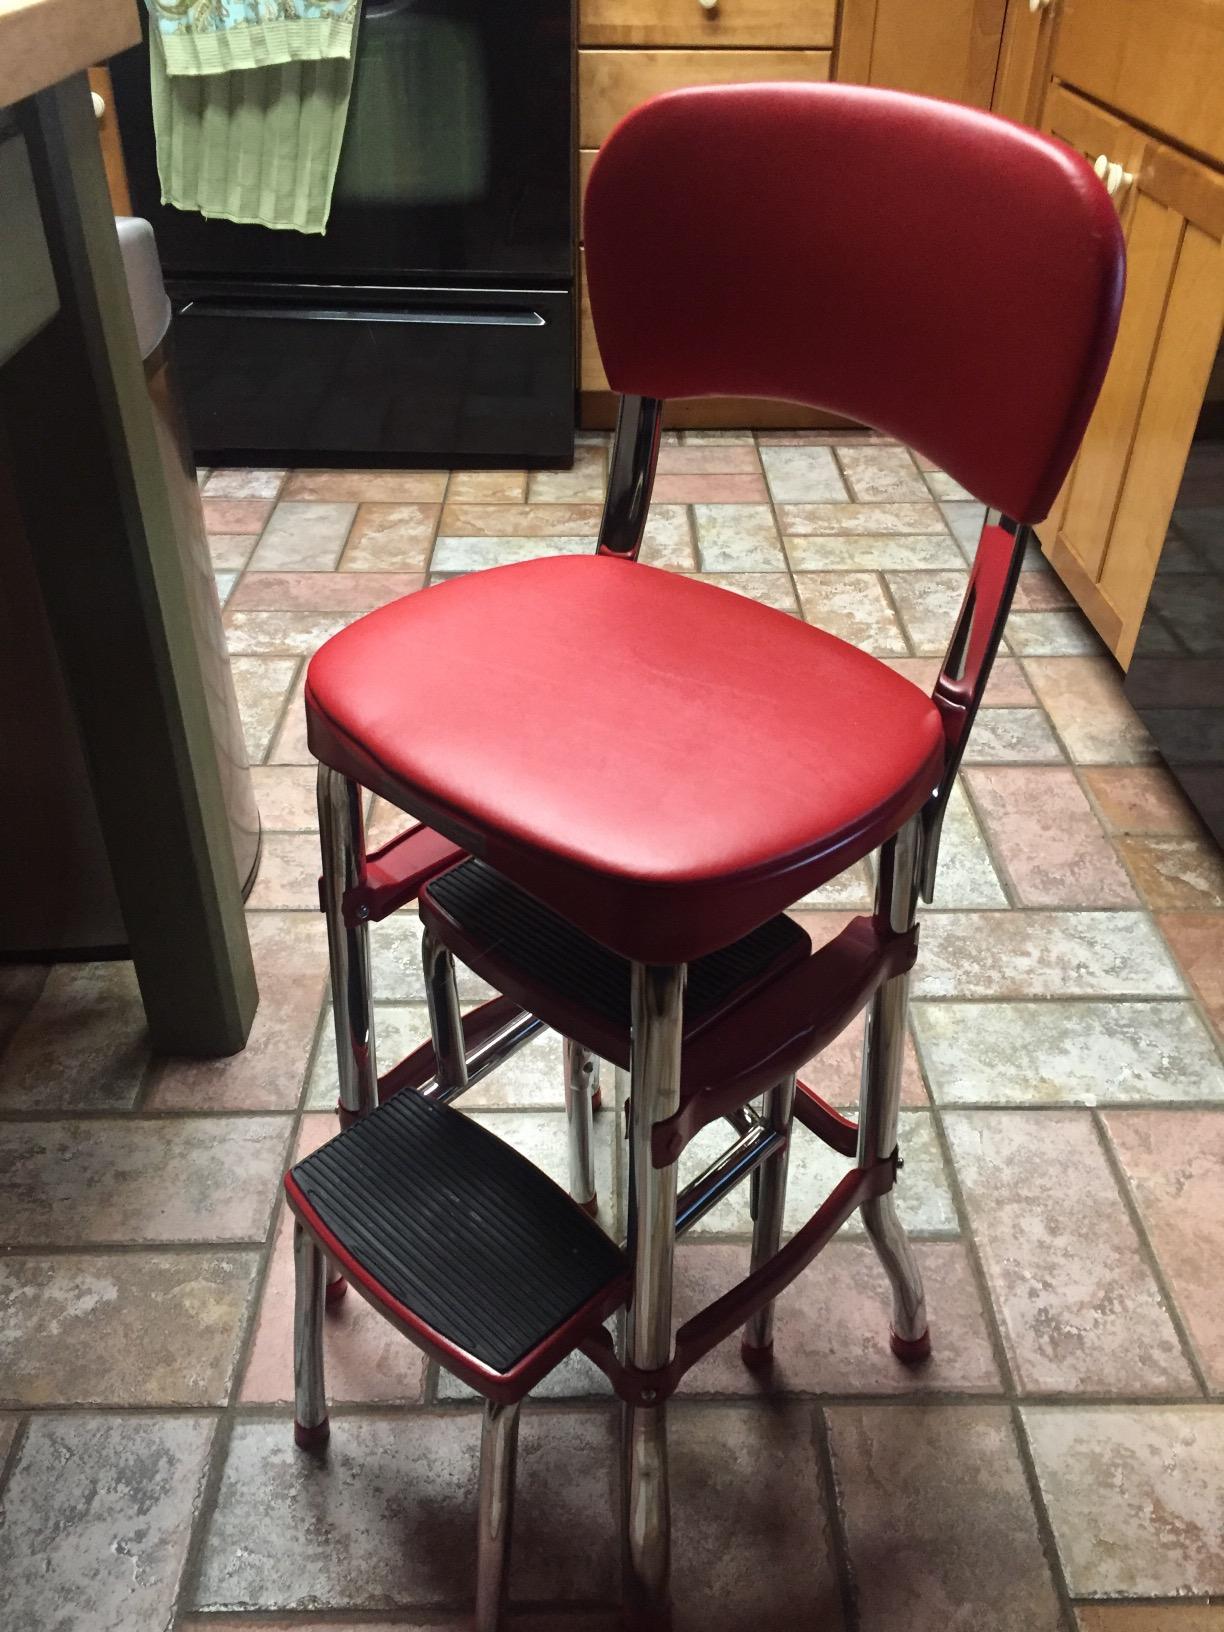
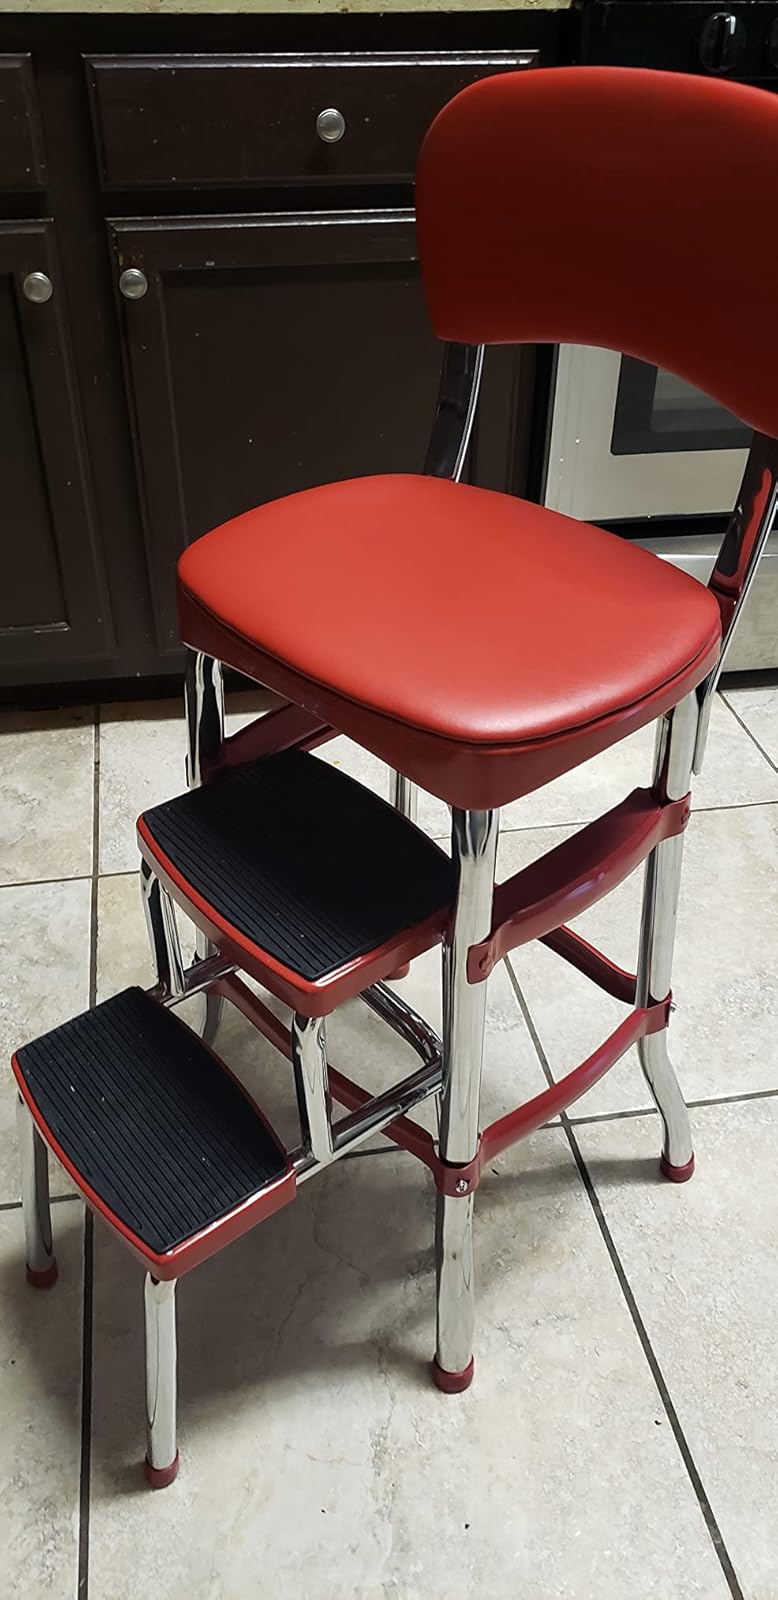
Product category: items_chair
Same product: yes